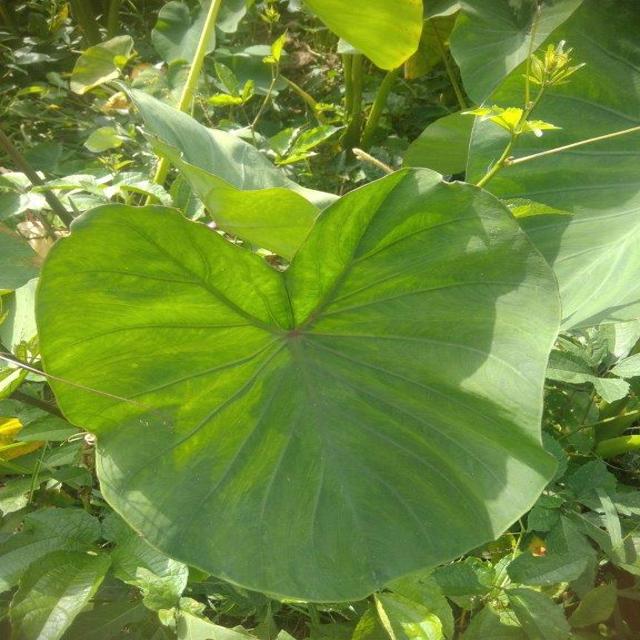
Label: Healthy